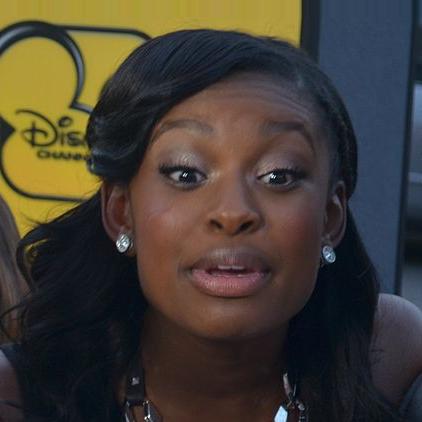
Age: 13